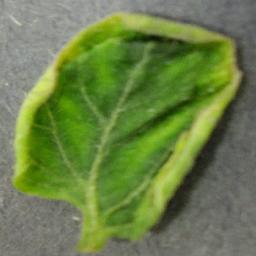
Label: Tomato___Tomato_Yellow_Leaf_Curl_Virus